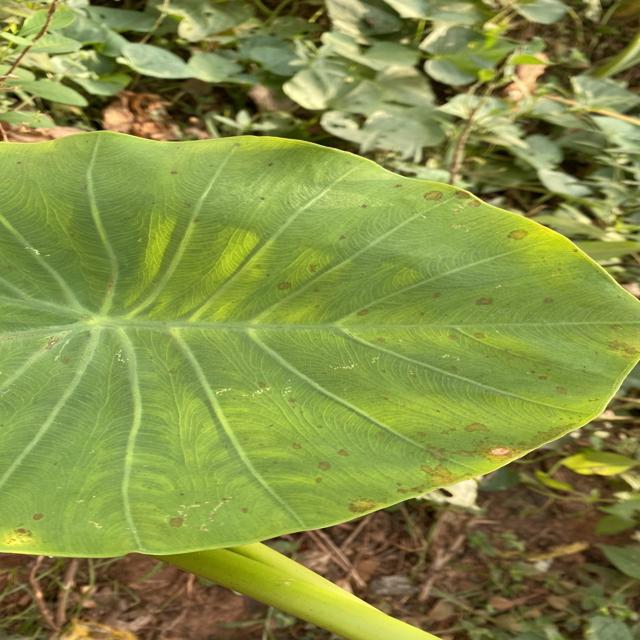
Label: Early_Blight